Konark Sun Temple

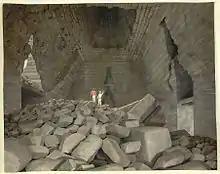
Watercolour painting of two European officers with a dog exploring the interior, 1812

The name "Konark" ("Koṇarka)" derives from the combination of the Sanskrit words "Koṇa" (corner or angle) and "Arka" (the sun). The context of the term "Kona" is unclear, but probably refers to the southeast location of this temple either within a larger temple complex or in relation to other sun temples on the subcontinent. The "Arka" refers to the Hindu sun god Surya.